Büyük Yeni Han

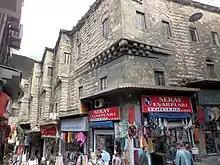
The exterior northeastern corner of the "han" (on "Mercan Caddesi" street), showing the overhanging projections of the upper-floor rooms

The han is the second largest of its kind in Istanbul after the nearby Büyük Valide Han, with a particularly long floor plan and a tall facade. It is also a notable example of an Ottoman caravanserai from the Baroque period of Ottoman architecture, which was inaugurated in part by the construction of the Nuruosmaniye Mosque complex to the south (completed in 1755). Its masonry walls feature alternating layers of light and dark stone (similar to "ablaq"). Its northern street facade, overlooking Mercan Caddesi (Mercan Street), features a sequence of overhanging projections above the street corresponding to the corners of the upper-floor rooms, an uncommon feature which distinguishes this building. This detail was probably intended as more than just a visual flourish: it provides a more even arrangement of space for these rooms which are located along an uneven curved street, as well as creating additional spaces for windows that provide light for the interior. The building's main entrance is also at this northern end, though there were two other entrances along the alleys on either side of the "han". Another notable exterior detail was a stone birdhouse (a feature repeated in other Ottoman Baroque buildings) and a "mashallah" inscription located on the building's northeast corner, but the birdhouse only partially remains today.Inside, the han has three floors arranged around a very long, almost rectangular courtyard. Around the whole courtyard runs a three-level gallery of arches which gives access to the various rooms across each floor. The courtyard is interrupted at around its mid-length, however, by a plain stone structure added later in the 19th century which now divides the courtyard into two, bridging the two sides of the gallery. This later division reduces the impression of the building's original grandeur. At one point the building had over 150 rooms for shops and offices, not counting various service rooms and the row of shops additionally located on its exterior western side along the street. (The exact number of rooms varies depending on the sources consulted, with Ahmet Yaşar suggesting the original number of rooms must have been 164.) The ceilings of some rooms have preserved remains of painted decoration which was characteristic of the Ottoman Baroque period, influenced by European art and illustrating small scenes of landscapes and buildings.